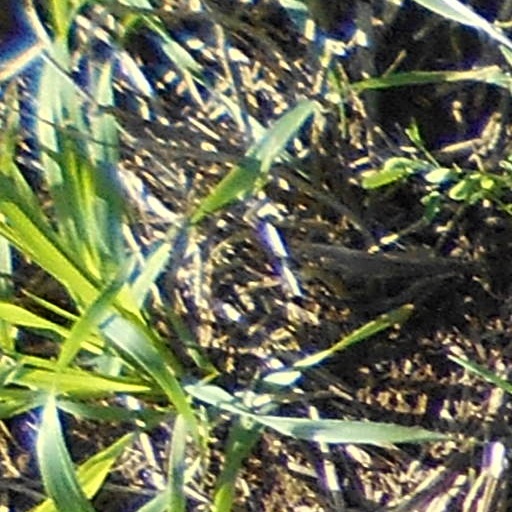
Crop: wheat